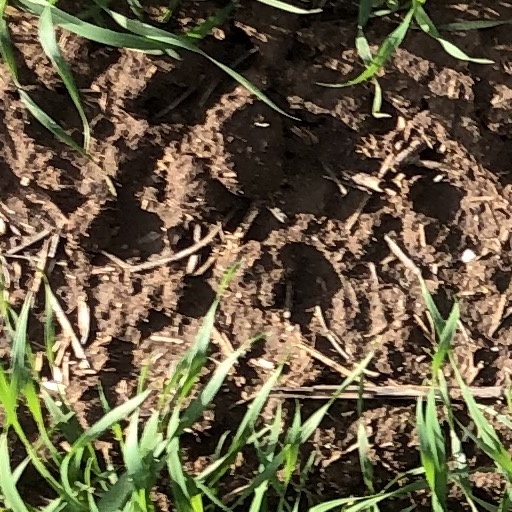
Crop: wheat